Sky position (RA, Dec in degrees): 316.271, 0.0683
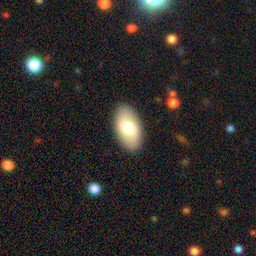
Galaxy morphology: In-between Round Smooth Galaxies